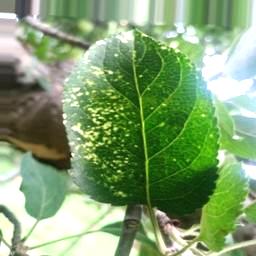
Label: Apple_Mosaic